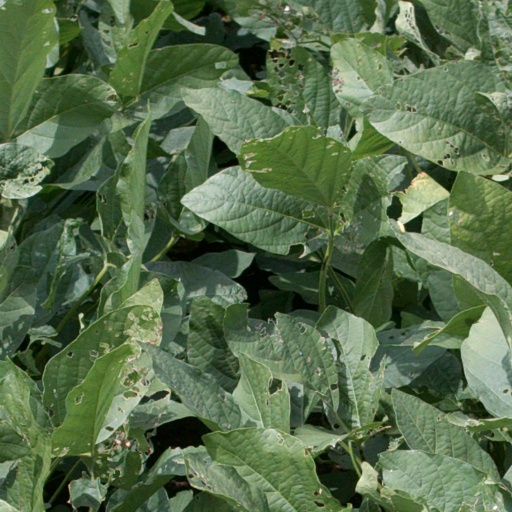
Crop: soybean